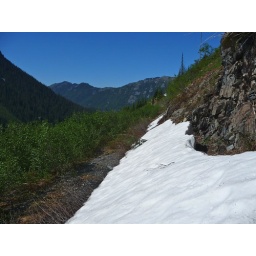
The initial road conditions weren't great -- side hill snow walking or stepping over alder branches